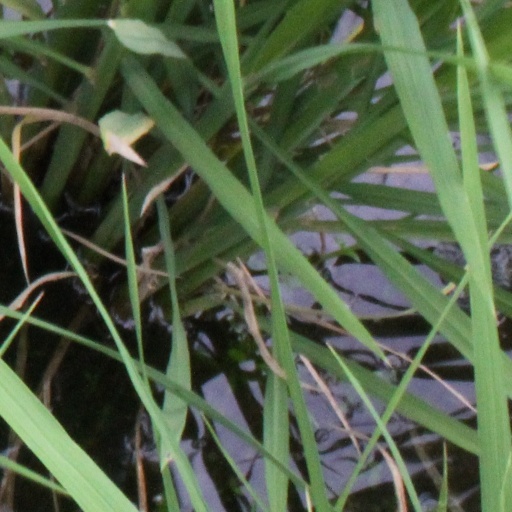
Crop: rice